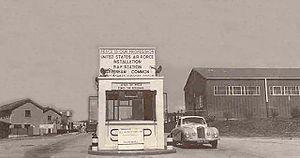
La Royal Air Force Greenham Common ou RAF Greenham Common est une ancienne base aérienne de la Royal Air Force dans le Berkshire, en Angleterre. L'aérodrome était au sud-est de Newbury, Berkshire, à environ 55 milles à l'Ouest de Londres.